Crew Dragon Endurance

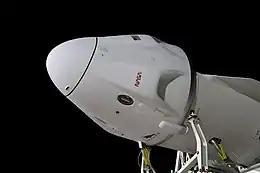
Crew Dragon "Endurance" during rollout to pad 39A in October 2022.

Crew Dragon "Endurance" (serial number C210) is the third operational SpaceX Dragon 2 reusable spacecraft manufactured and operated by SpaceX. It first launched on 11 November 2021 to the International Space Station (ISS) on the SpaceX Crew-3 mission. It has subsequently been used for the Crew-5 mission launched in October 2022, the Crew-7 mission launched in August 2023, and the Crew-10 mission in March 2025. The capsule was named in honor of the SpaceX and NASA teams who worked to build the spacecraft during the COVID-19 pandemic and "Endurance", the ship used by Shackleton's Imperial Trans-Antarctic Expedition.